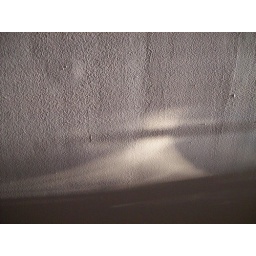
I came in to the office early one morning and found a caustic up on the wall by the printer